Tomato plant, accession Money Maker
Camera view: horizontal (90 deg, fisheye); turntable rotation: 240 degrees
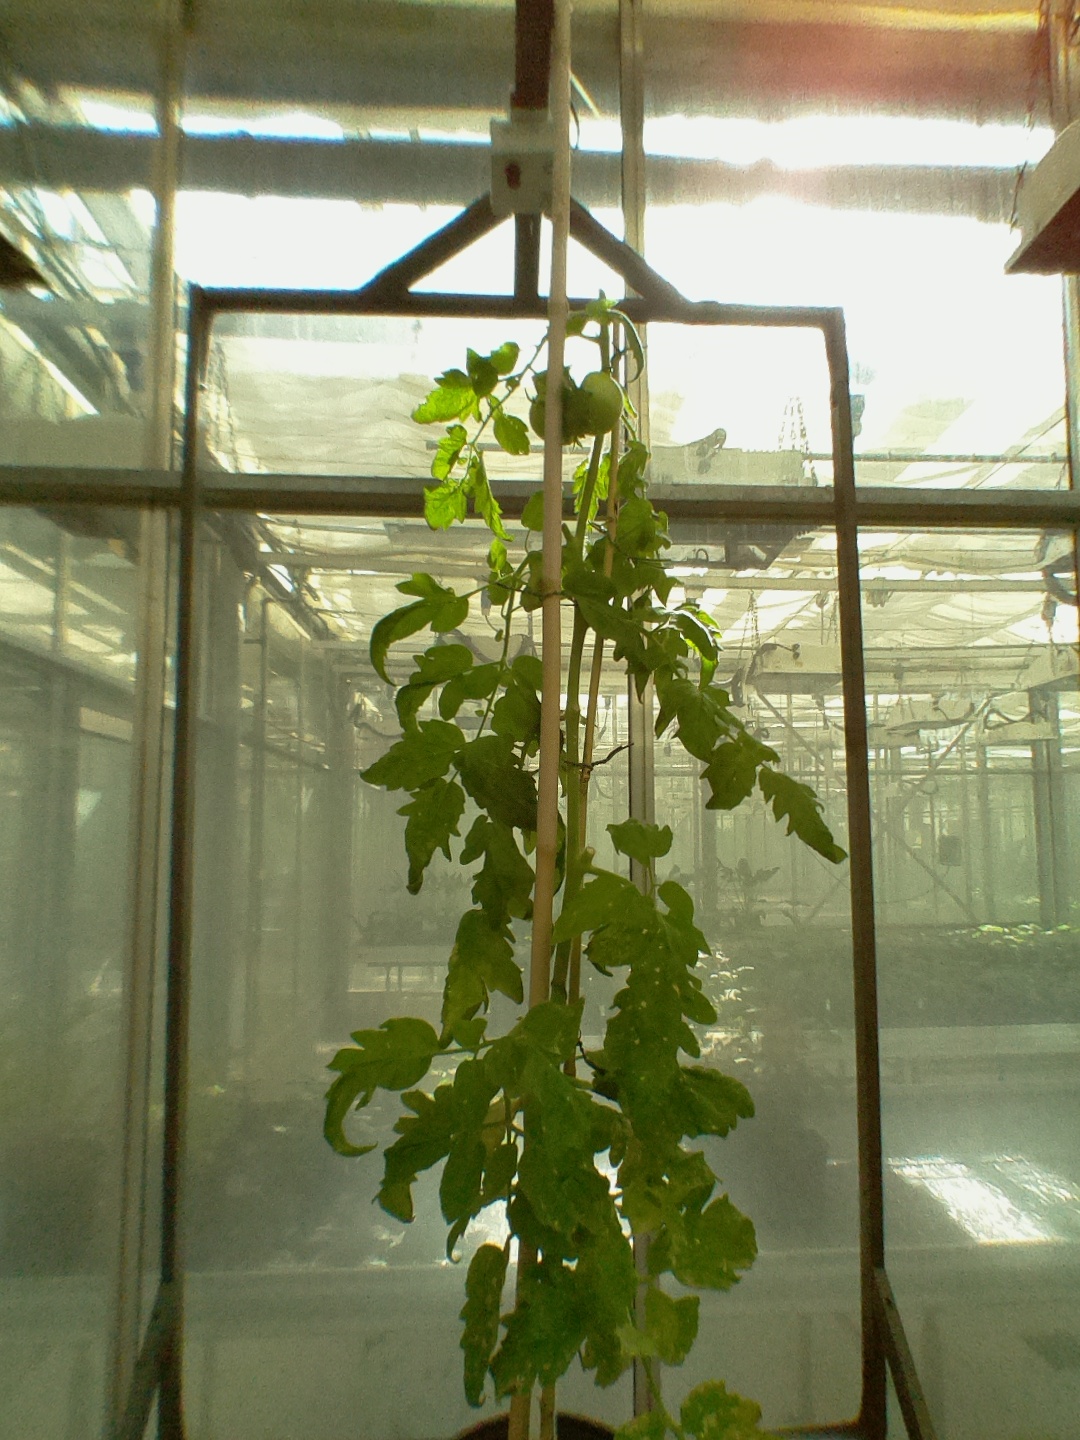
BBCH growth stage 79: 90% -100% of final fruit size